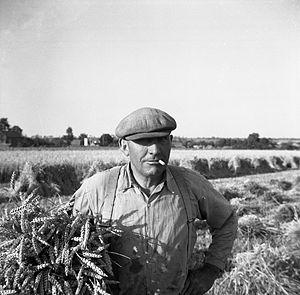
Cultivateur à la moisson - 1957 - Ruminghem - Pas de Calais
Un agriculteur ou une agricultrice est une personne qui procède professionnellement ou non à la mise en culture de la terre ou à l'élevage d'animaux.